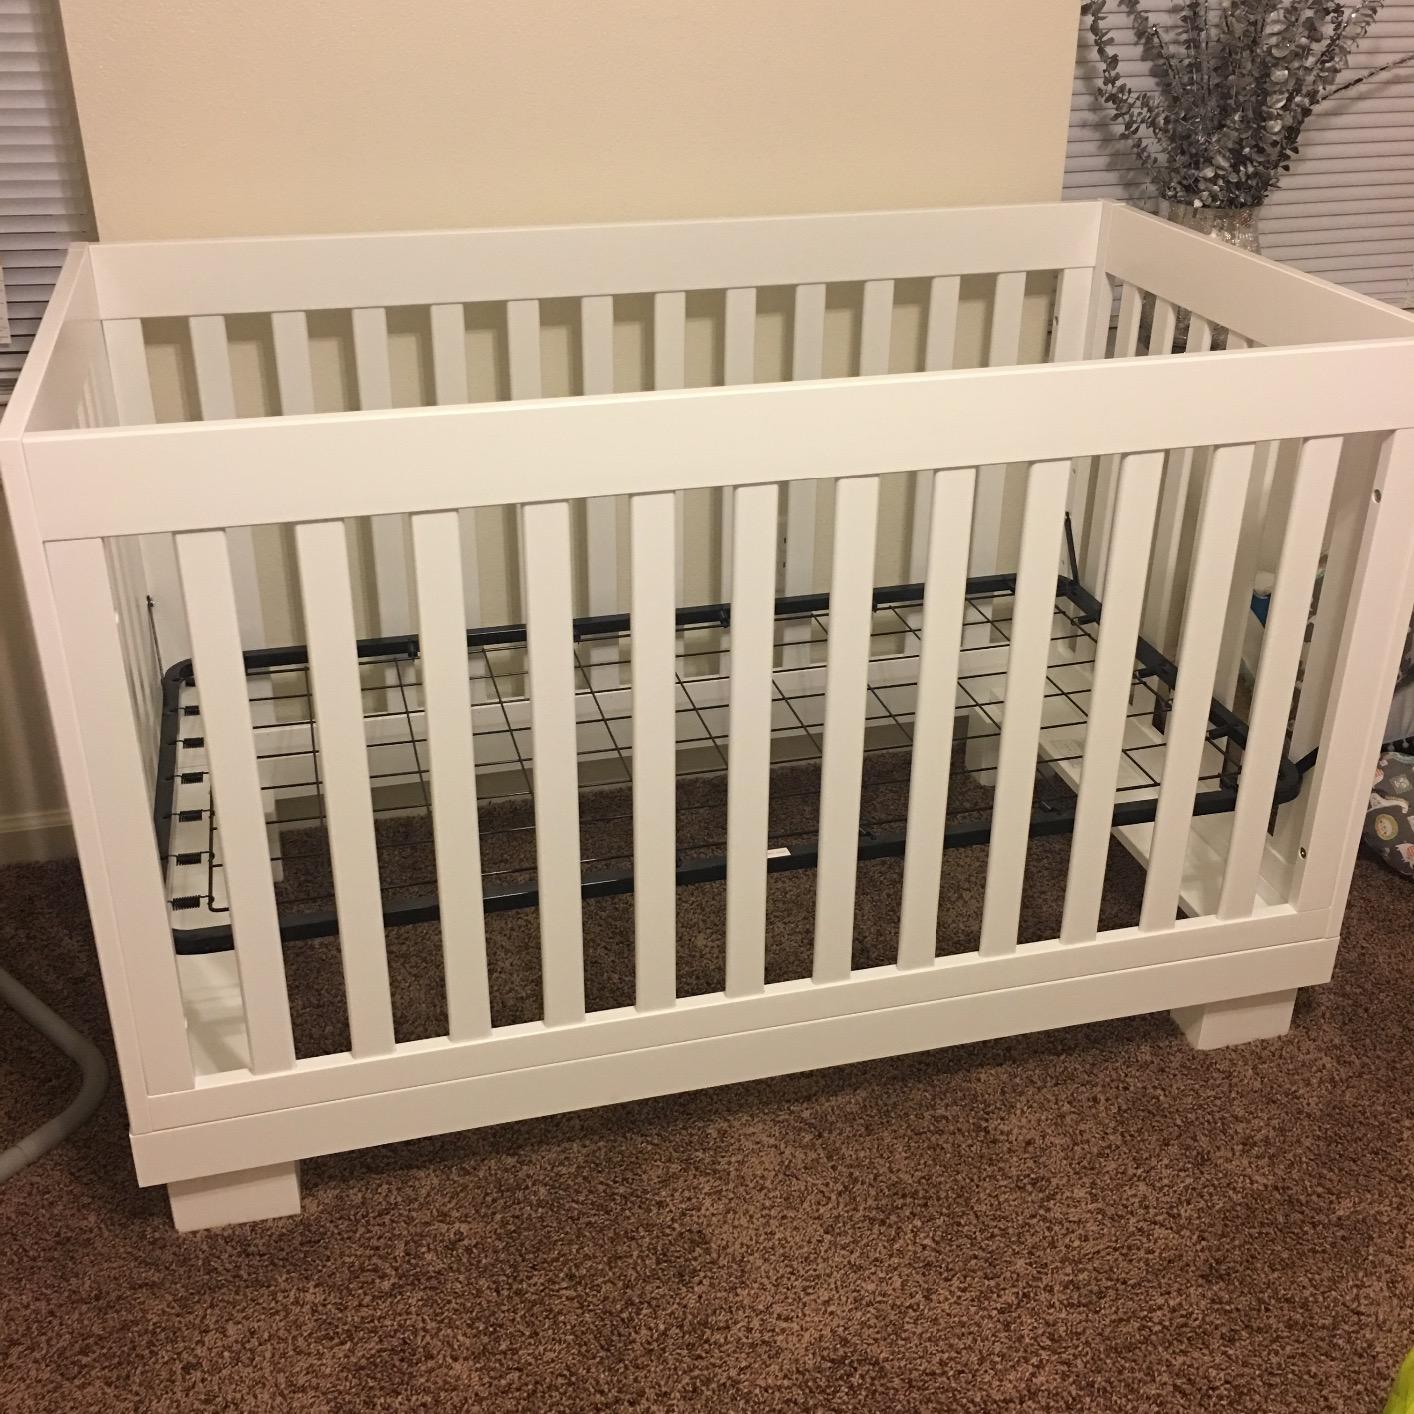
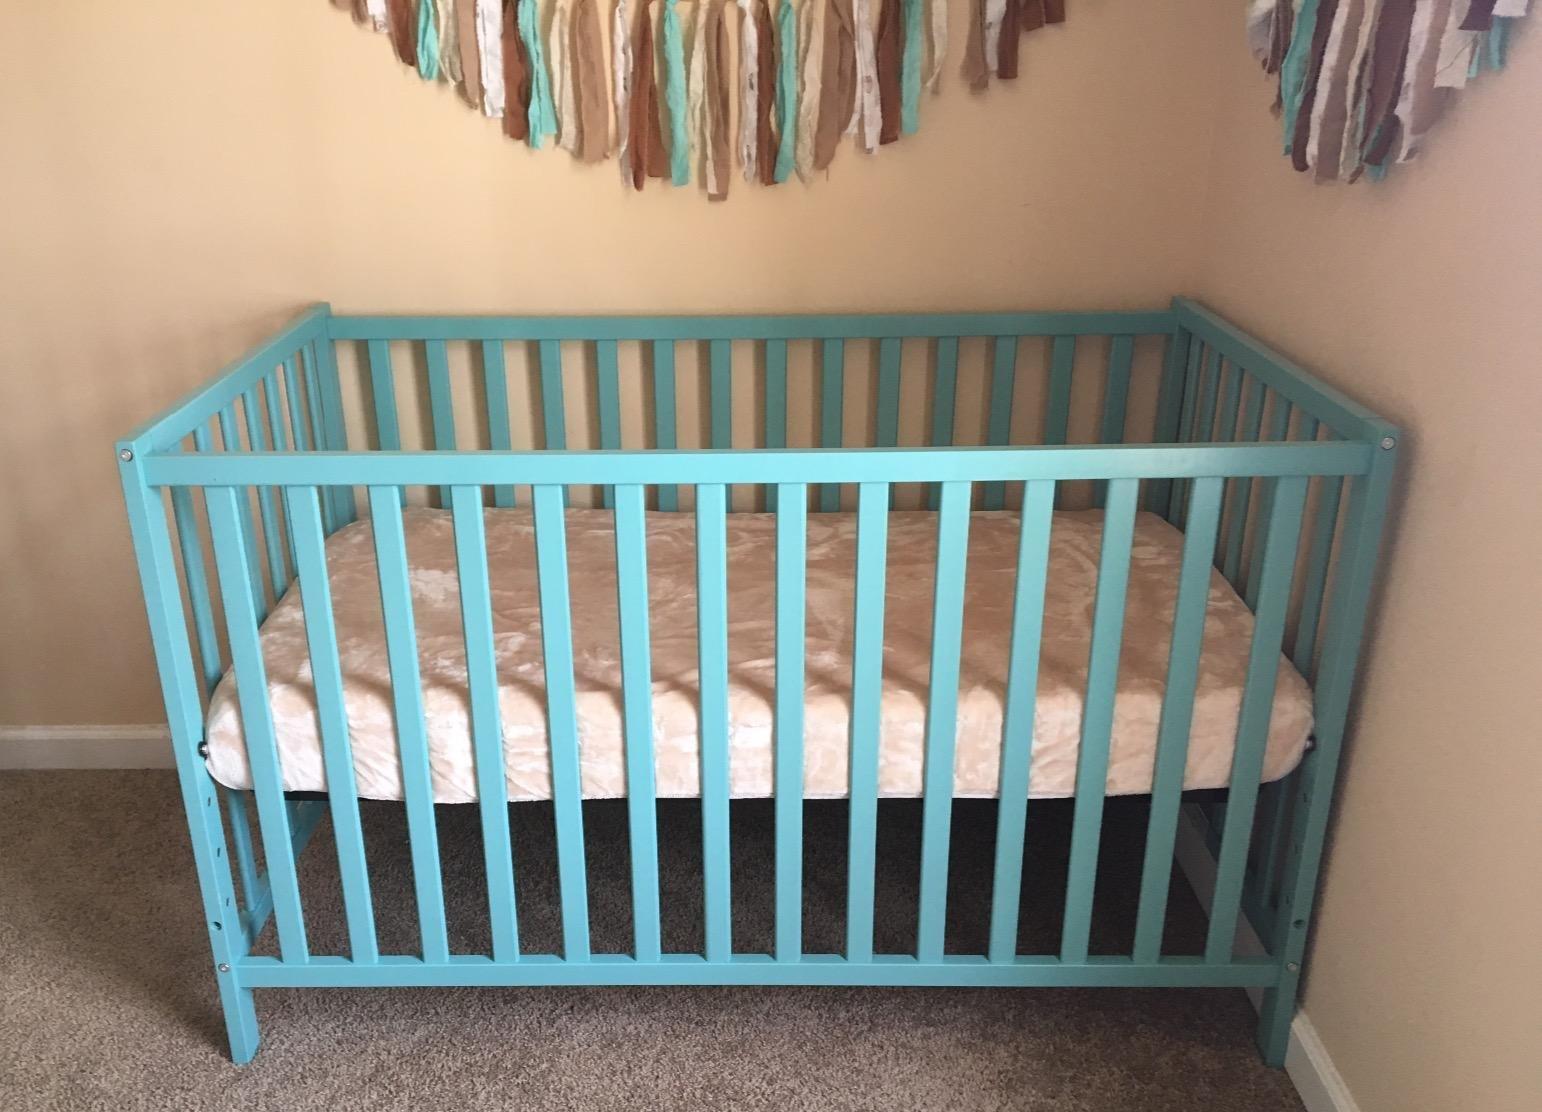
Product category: products_crib
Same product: no